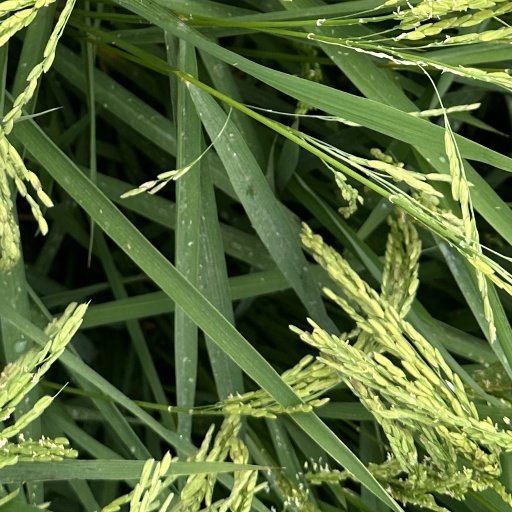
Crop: rice